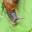
Label: snail